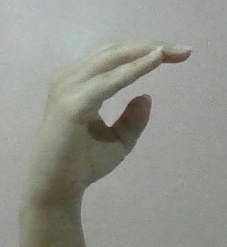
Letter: jeem